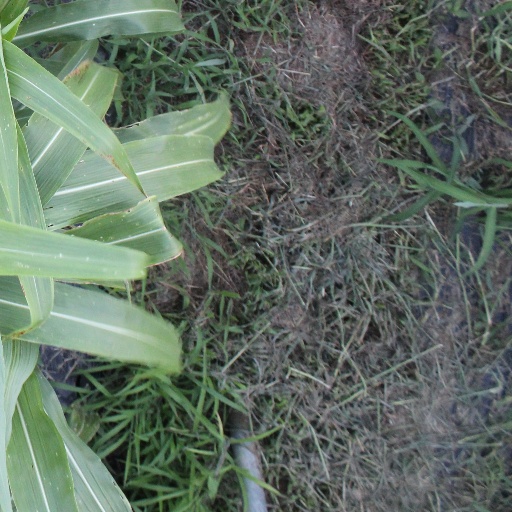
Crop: sorghum